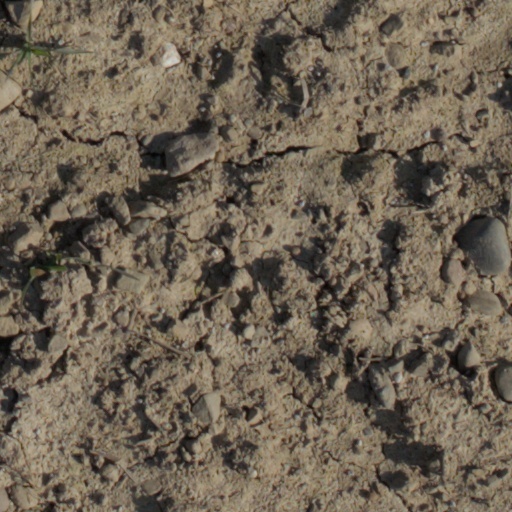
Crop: wheat